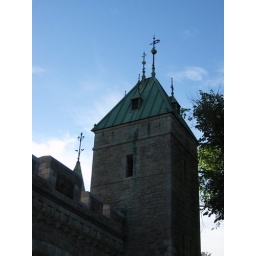
Gatehouse tower in the city wall of Old Town Quebec (Vieux Quebec)